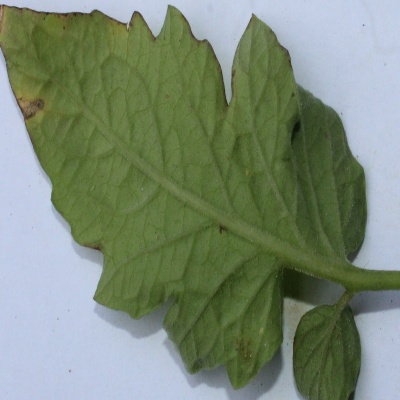
Crop: Tomato
Condition: leaf blight